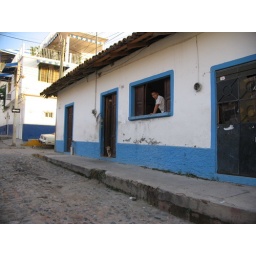
boy in apartment window